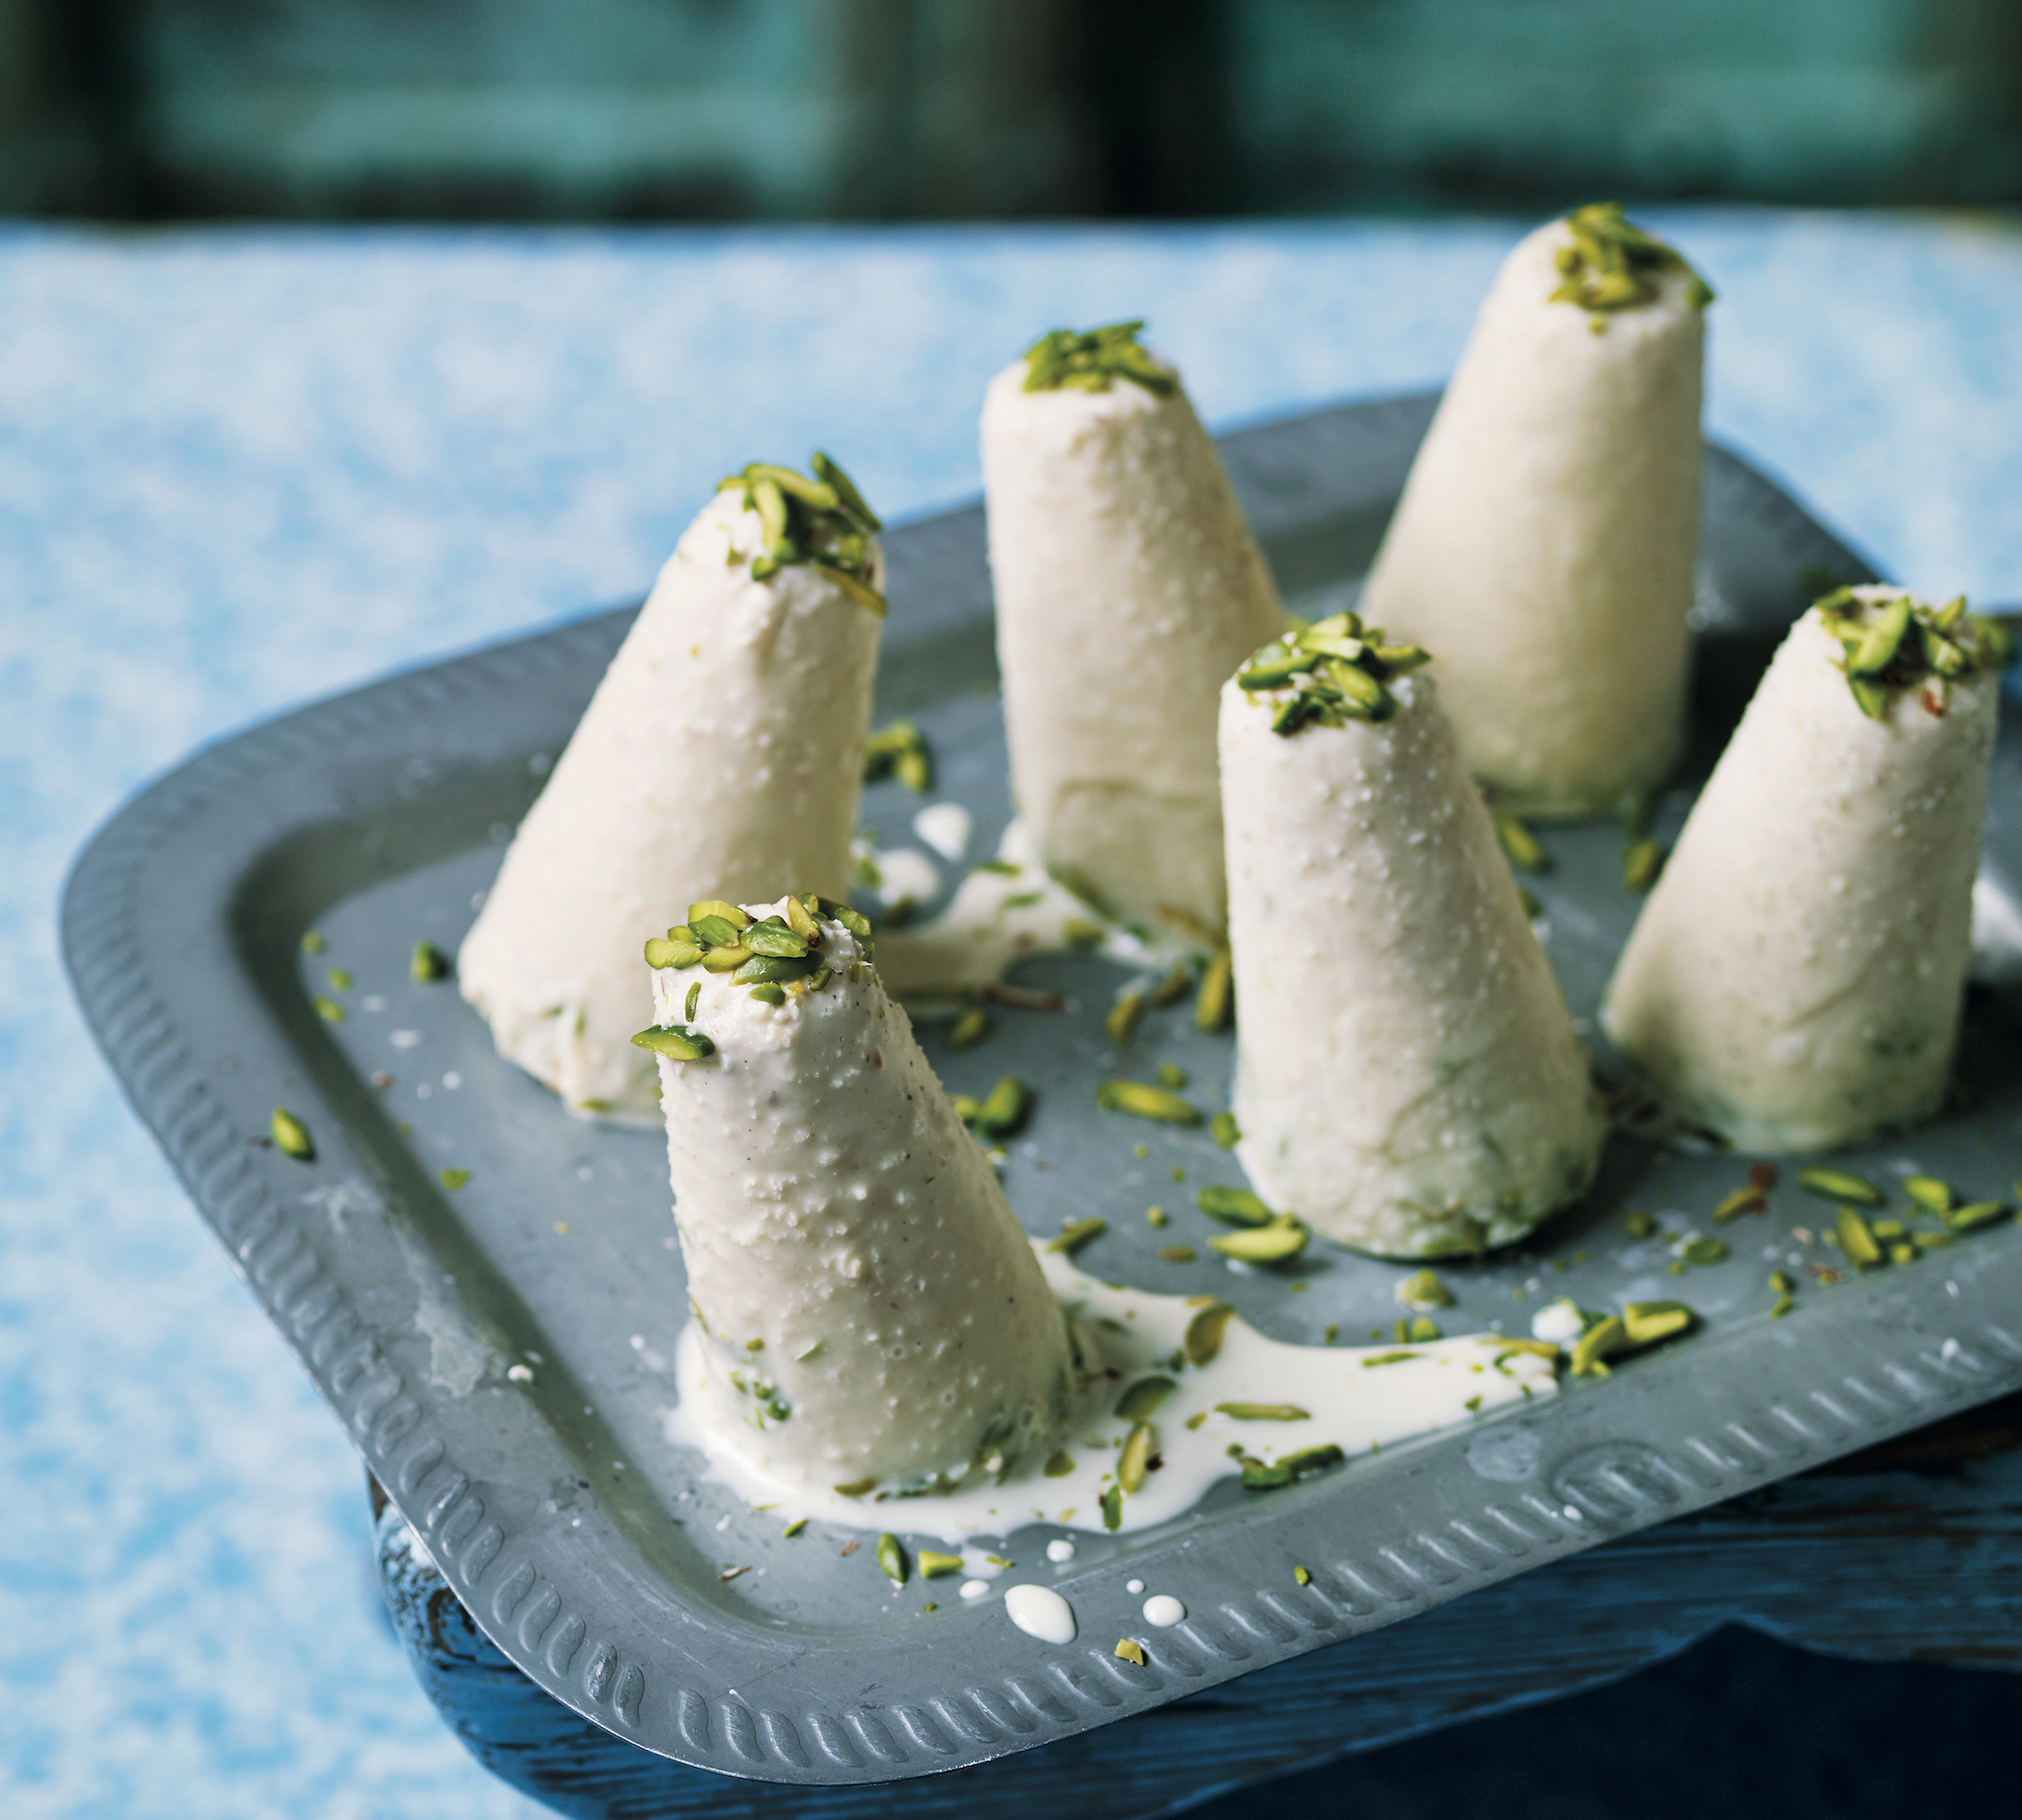
Dish: kulfi